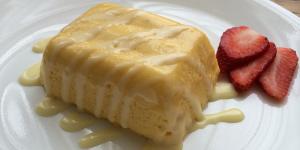
flan de mango maduro